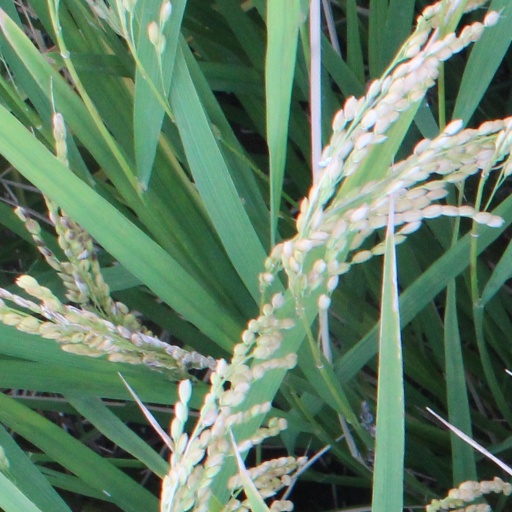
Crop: rice